Describe the emotion expressed in this image:  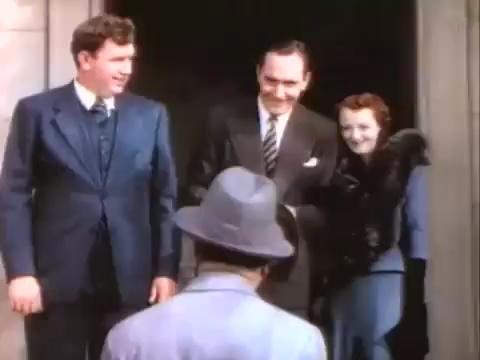
This person displays Fear, valence and arousal with high intensity.